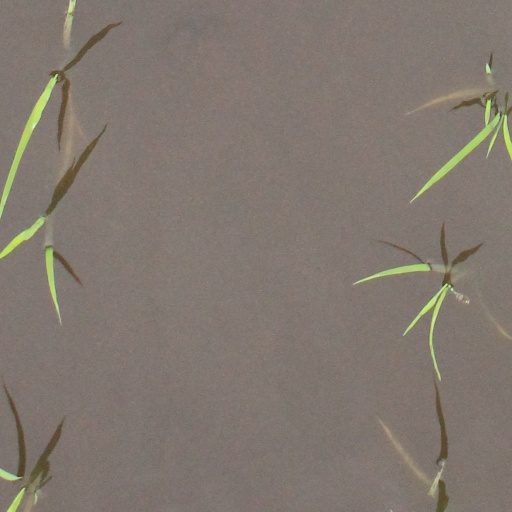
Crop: rice